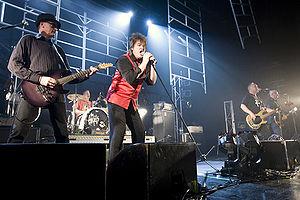
The Angels est un groupe de hard rock australien, originaire d'Adélaïde. Il est formé en 1974 qui a eu beaucoup de succès dans son pays jusque dans les années 1990. Il est connu à l'étranger sous le nom de Angel City afin de ne pas être confondu avec le groupe américain Angel.